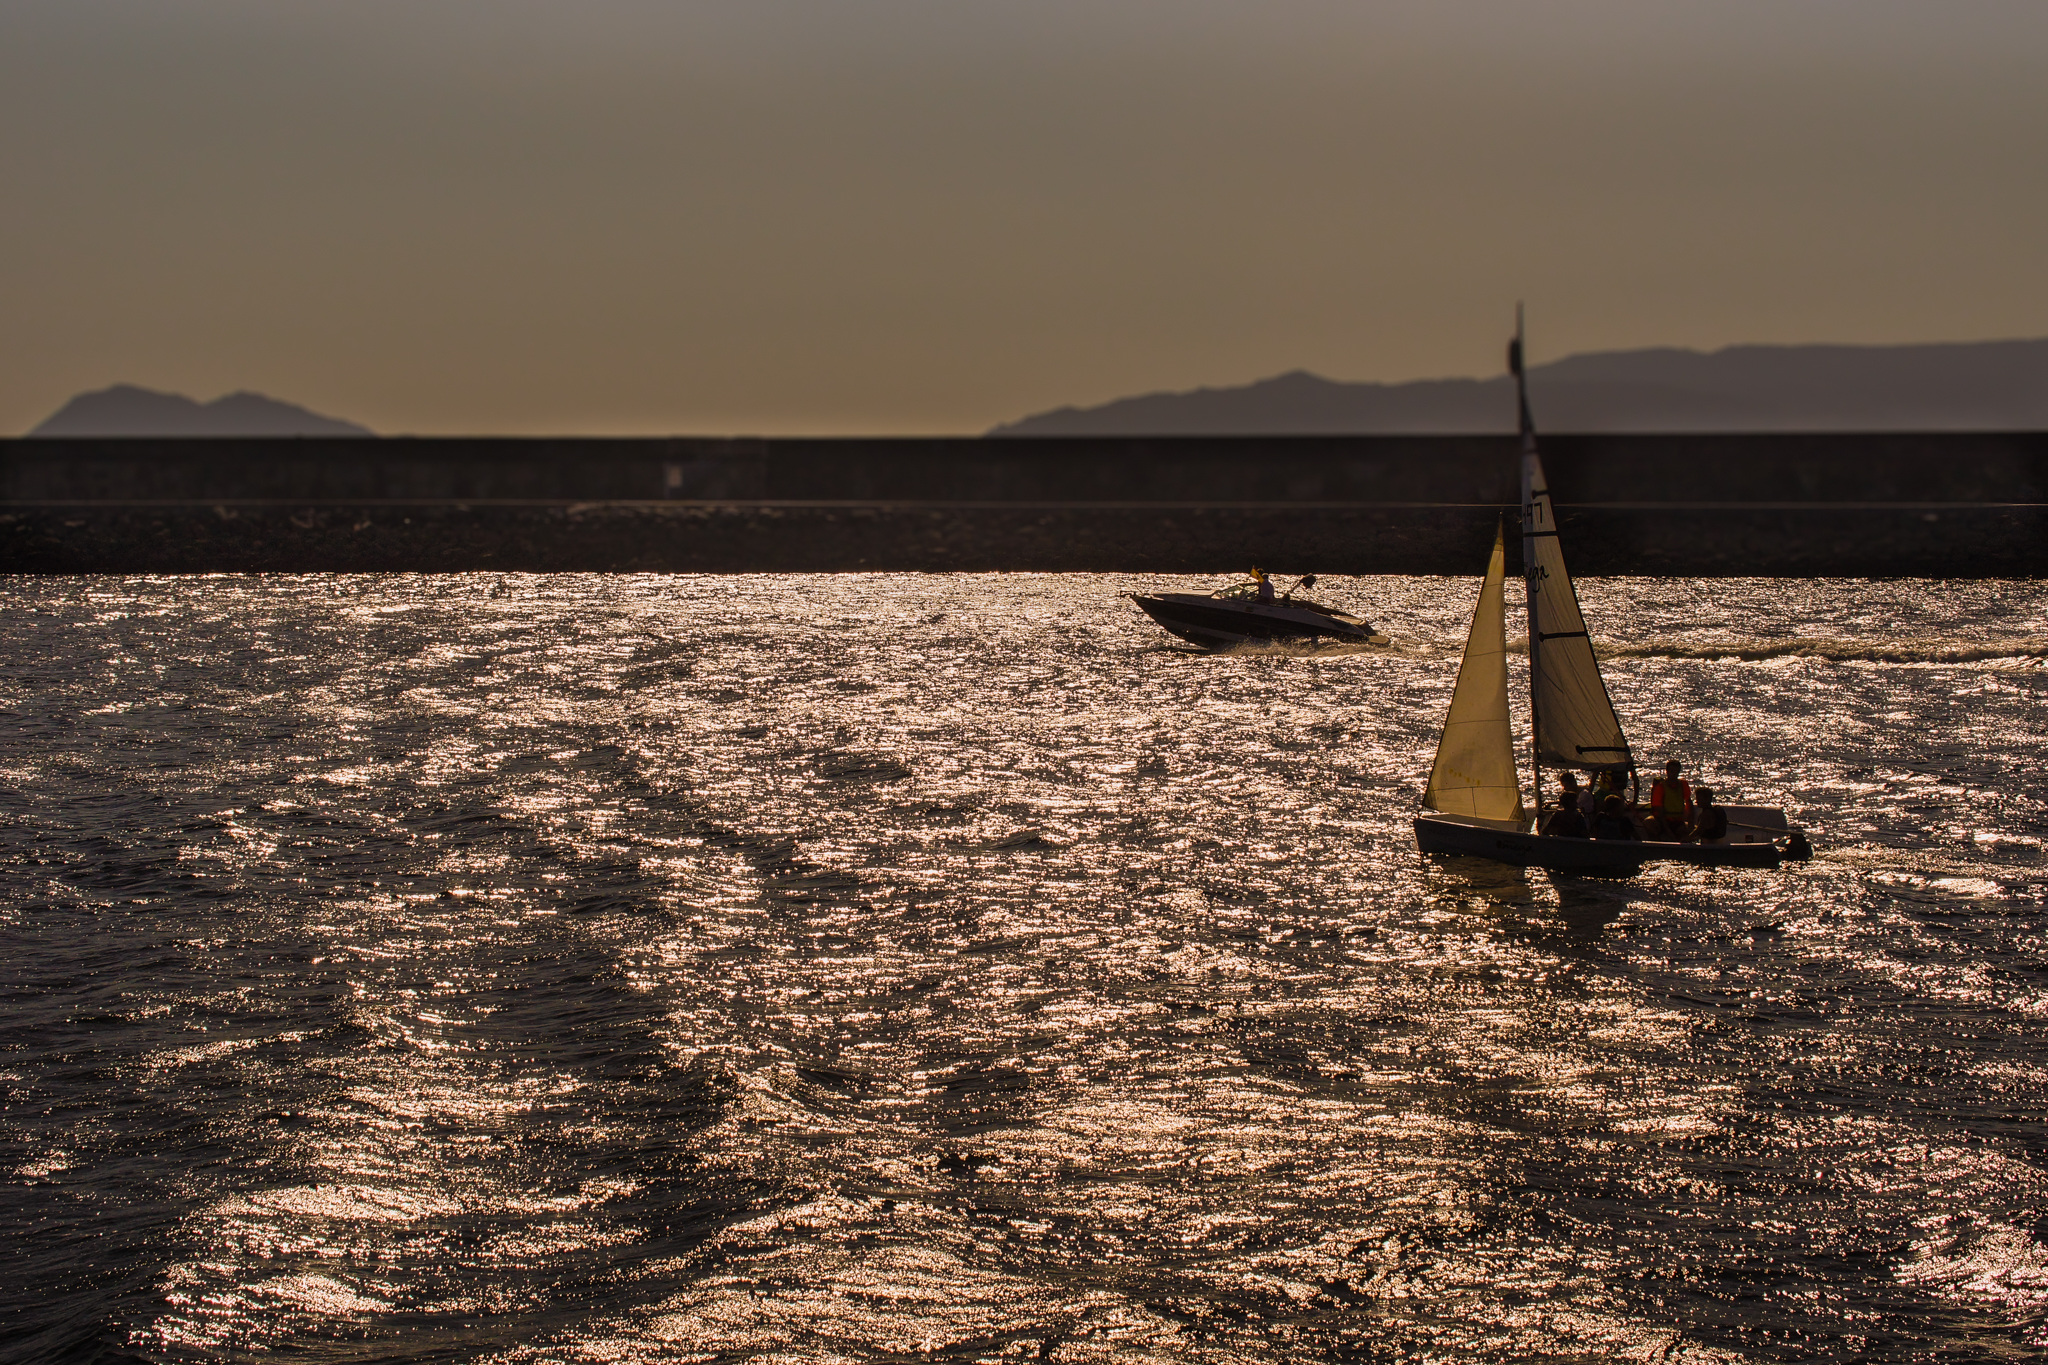
beach, landscape, sea, coast, sand, ocean, horizon, sunset, sunlight, morning, shore, wind, explore, dusk, evening, reflection, vehicle, spain, backlighting, contraluz, galicia, paisajes, a77, espana, ggl1, gaby1, xovesphoto, sonya77, sigma50500mm, acoru a, coru a, portos n